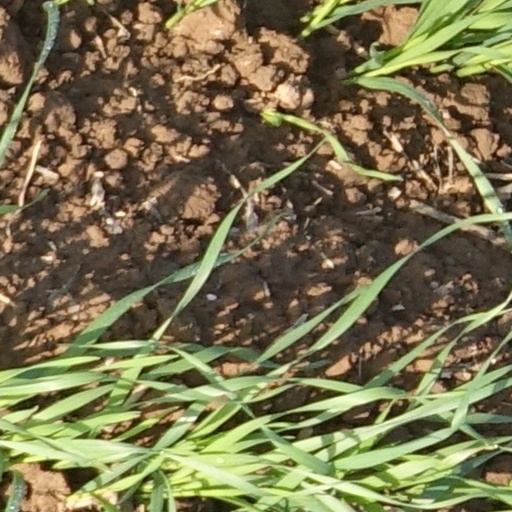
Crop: wheat